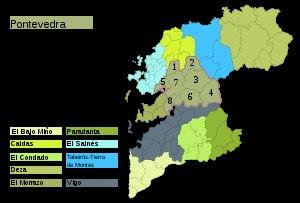
La comarque de Pontevedra dans la province de Pontevedra en Galice est composée des huit communes suivantes :